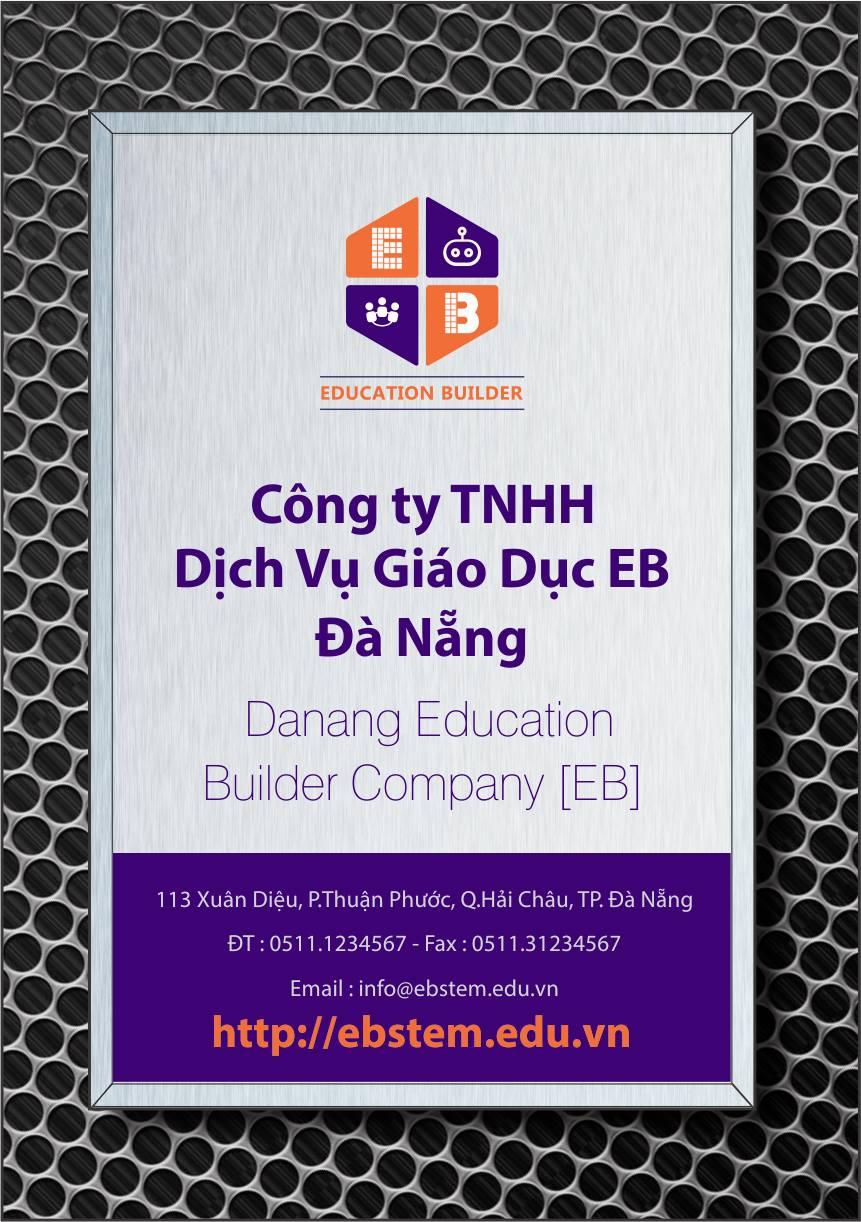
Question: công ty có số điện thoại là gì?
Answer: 05111234567